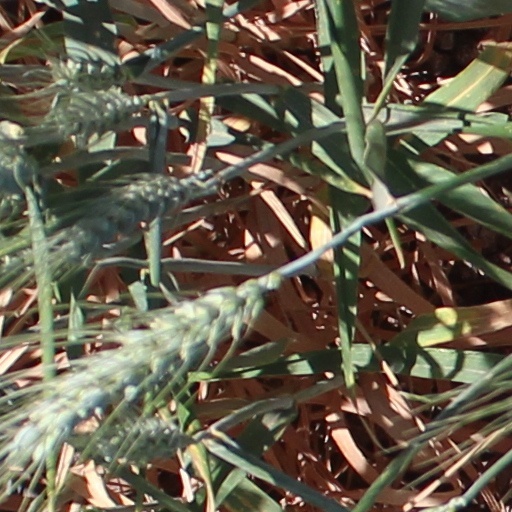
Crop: wheat